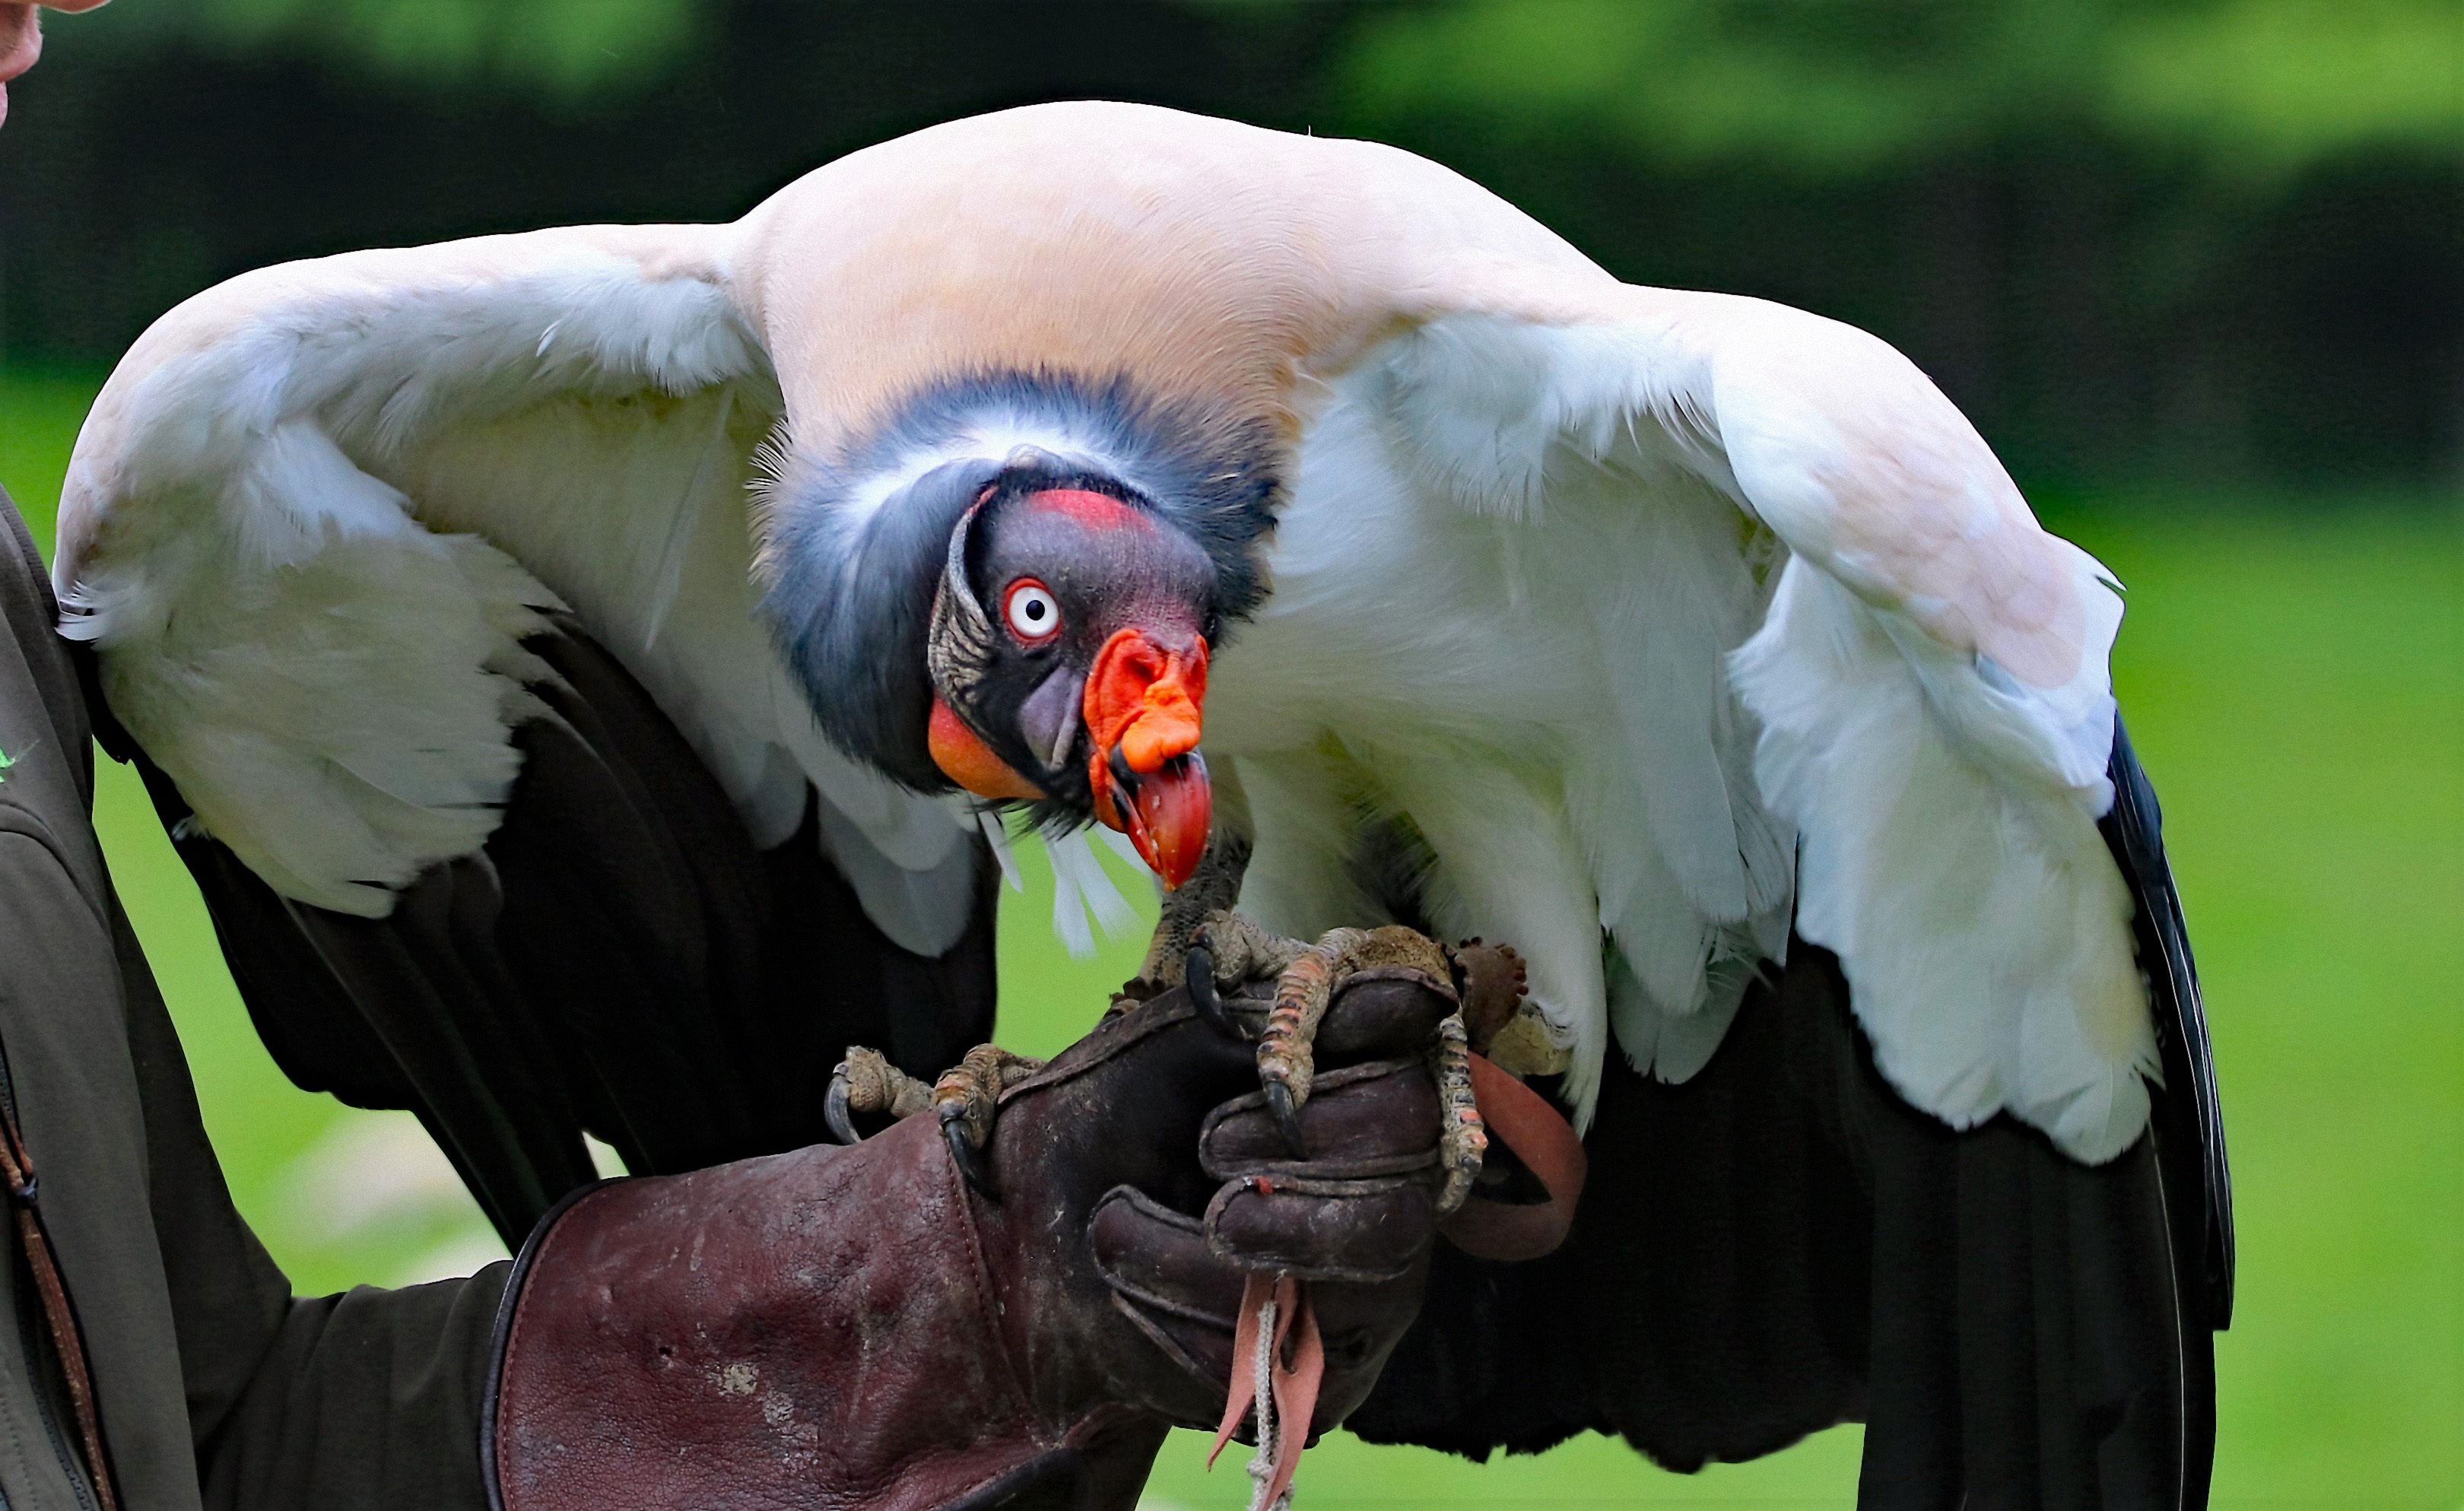
bird, white, animal, wildlife, orange, portrait, red, beak, predator, colorful, feather, fauna, raptor, macaw, king, head, vertebrate, parrot, carnivore, vulture, condor, scavenger, prey, king vulture